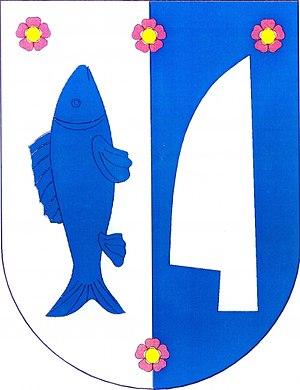
Hevlín est une commune du district de Znojmo, dans la région de Moravie-du-Sud, en République tchèque. Sa population s'élevait à 1 437 habitants en 2019.